Leaning Temple of Huma

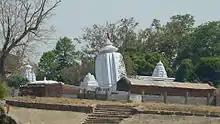
Bimaleswar temple, Huma

The Bhairavi Devi temple is situated to the left of the main temple, and the Bhairo temple is situated to the right of the main temple. According to historical records, Ganga Vamsi Emperor Anangabhima Deva-III built this temple. The temple was rebuilt or renovated by King Baliar Singh (1660–1690 A.D.), the fifth Chauhan king of Sambalpur. The rest of the temples were built during the rule of King Ajit Singh (1766–1788 A.D.) of Sambalpur.